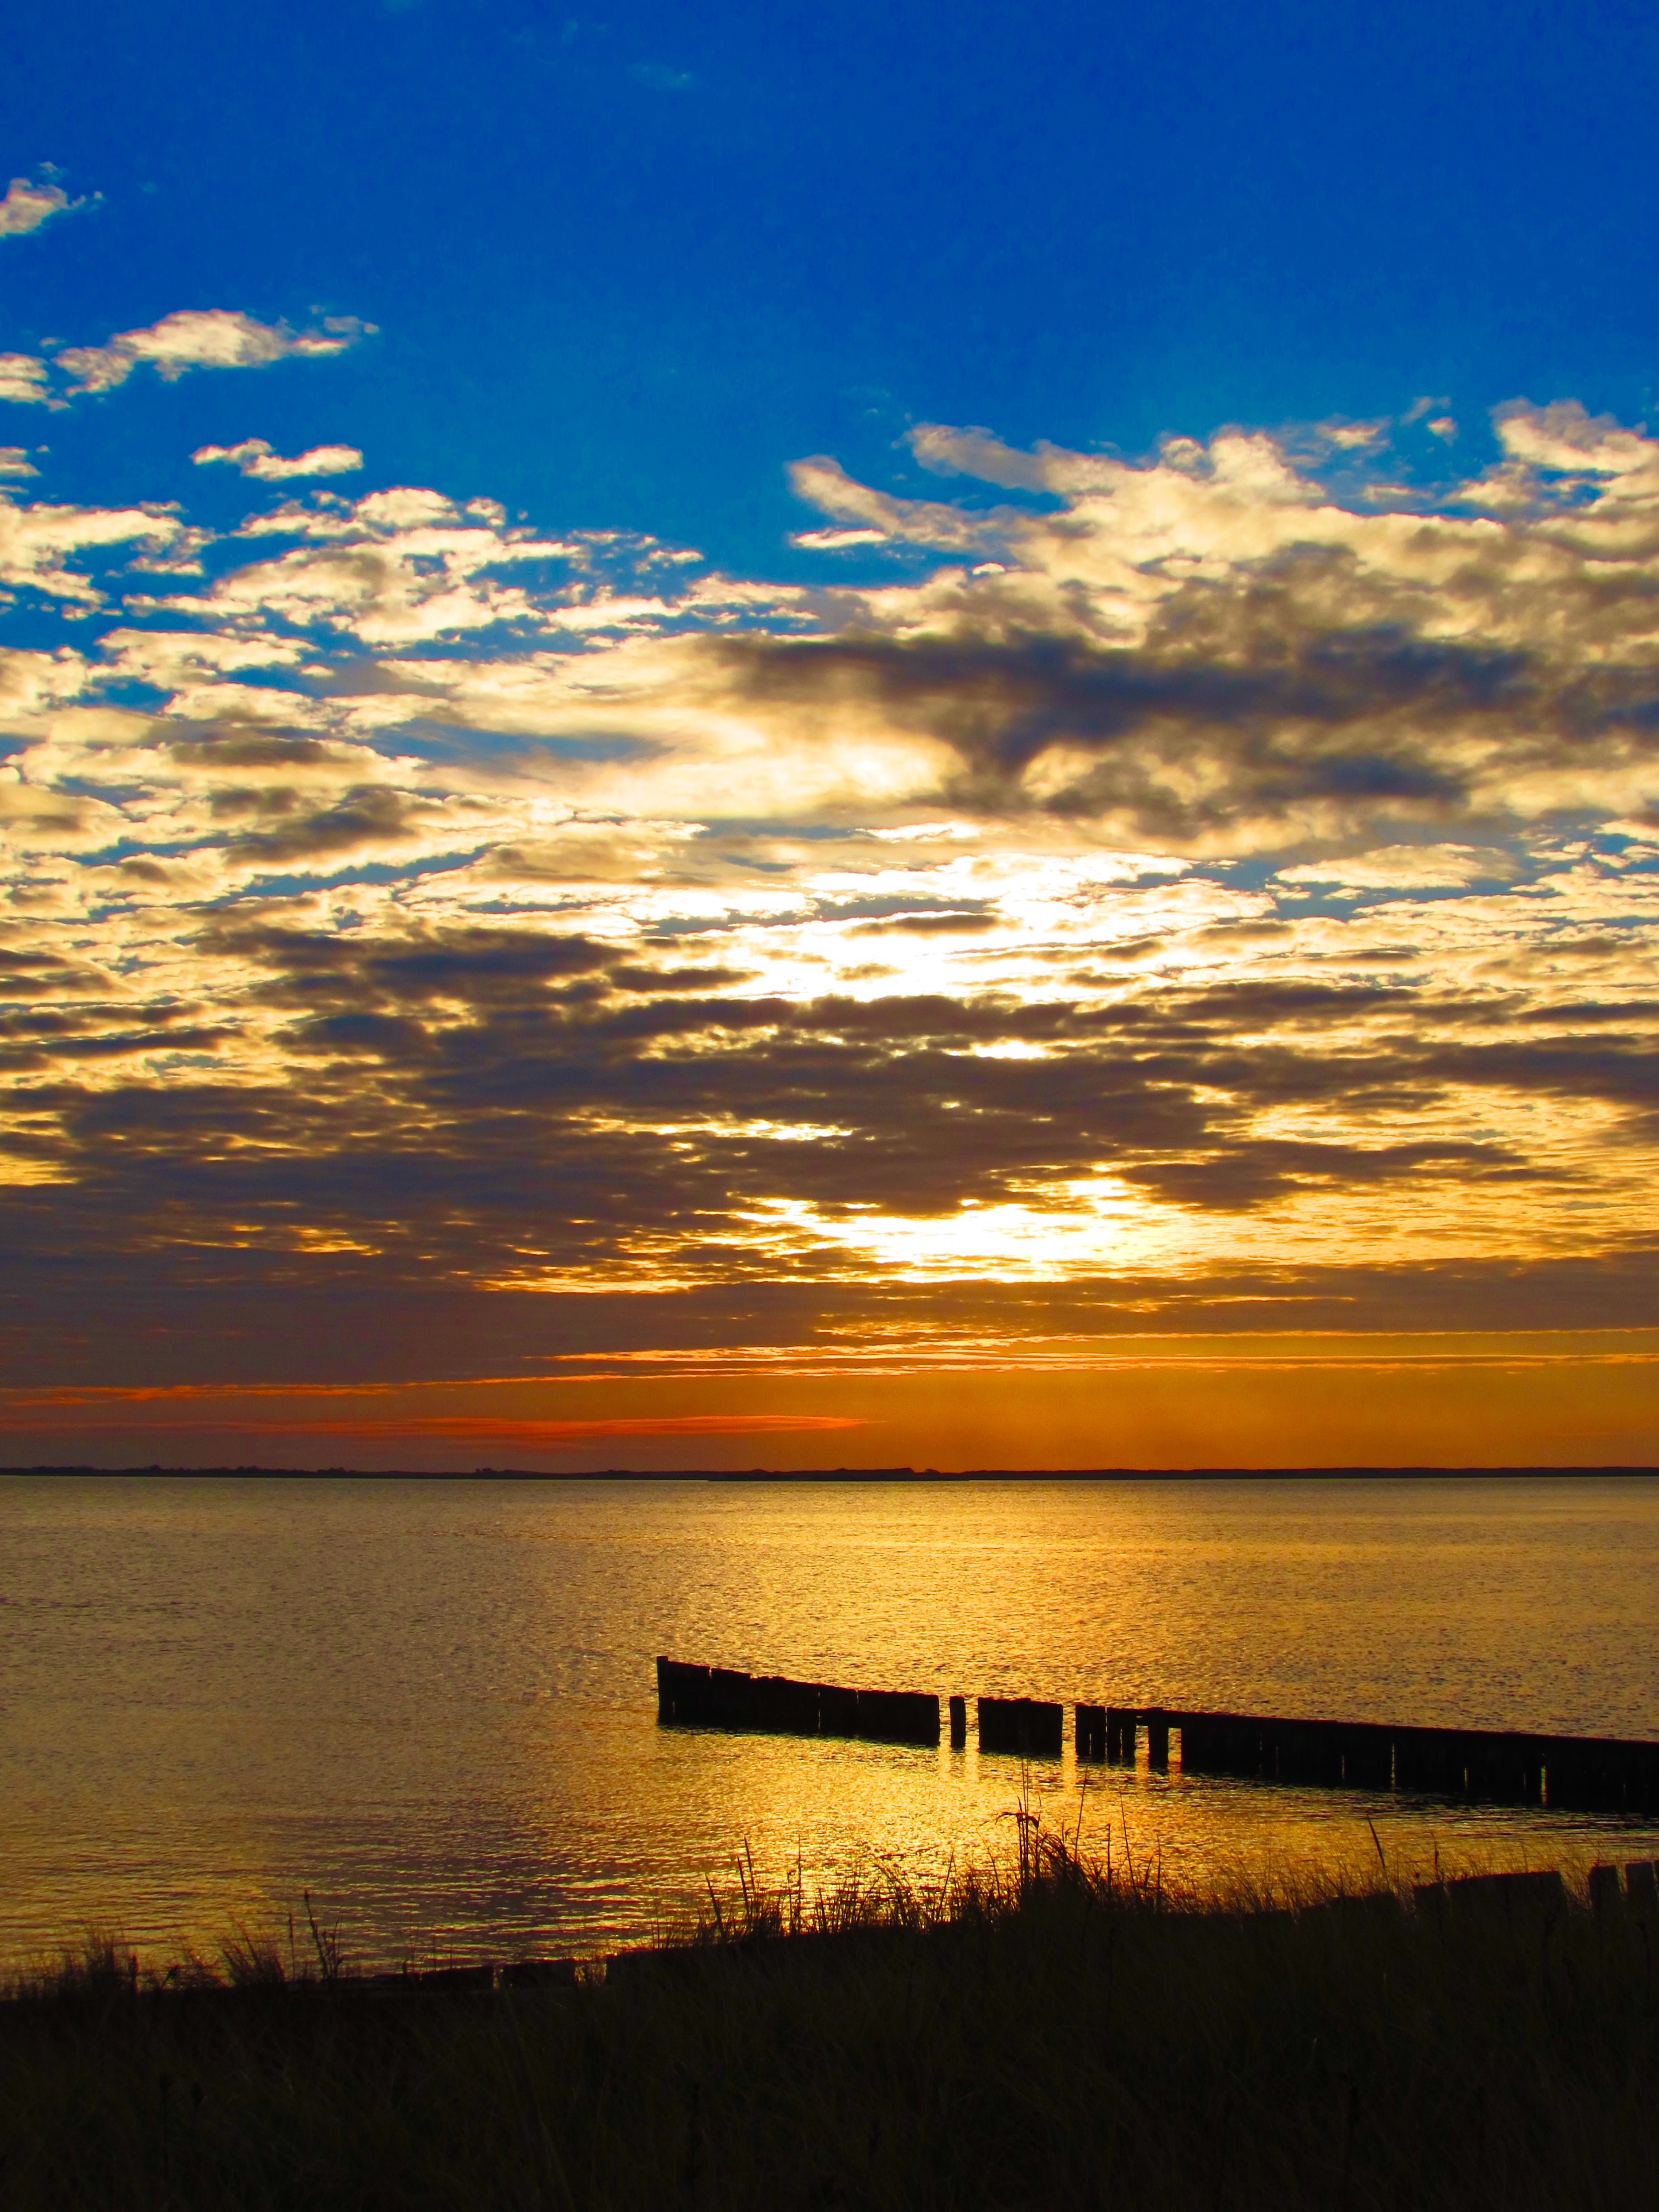
beach, sea, coast, ocean, horizon, cloud, sky, sun, sunrise, sunset, sunlight, morning, shore, wave, dawn, dusk, evening, reflection, afterglow, red sky at morning